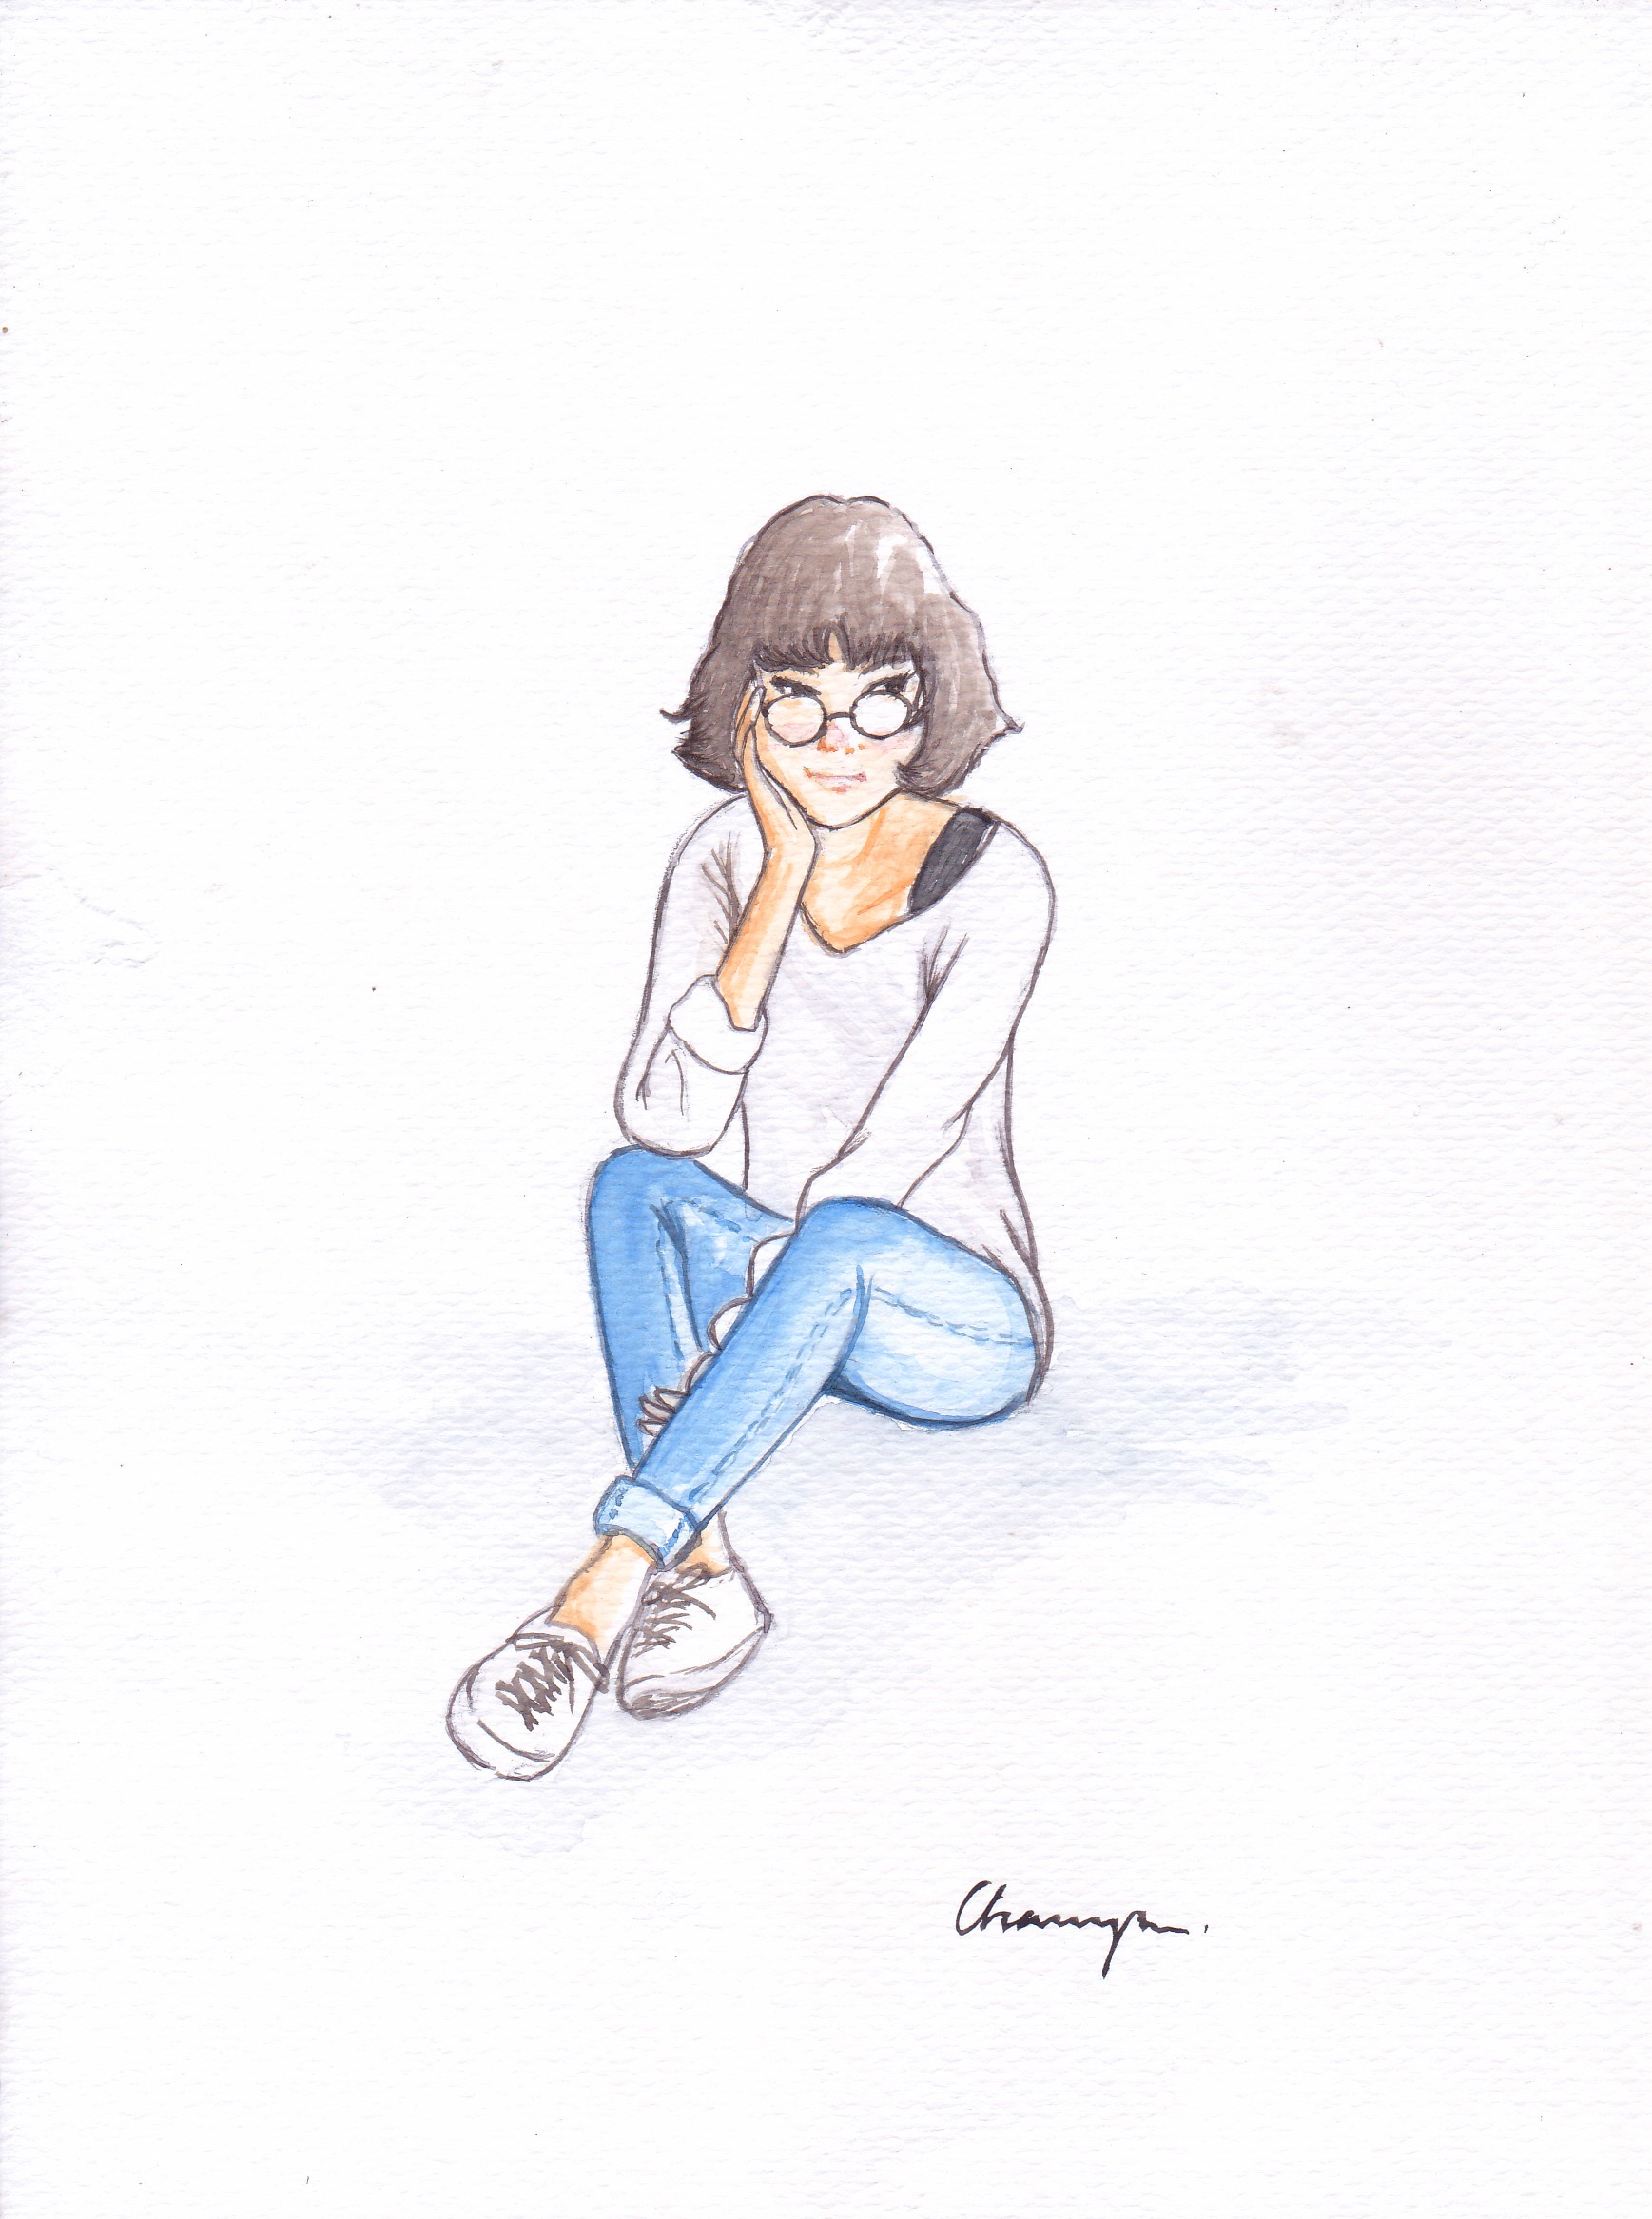
writing, hand, alone, lady, painting, sketch, drawing, illustration, cartoon, human positions, siiting